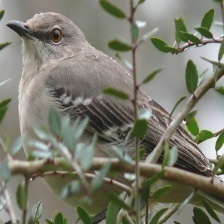
Species: NORTHERN MOCKINGBIRD
Scientific name: MIMUS POLYGLOTTOS